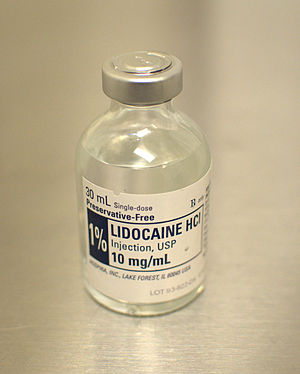
Lokalanalgesi
Lidocain, et meget anvendt lokalanalgetikum.
Lokalanalgesi er lokalbedøvelse, altså bedøvelse af et afgrænset område af kroppen for at opnå smertefrihed. Lokalanalgesi kan udføres på forskellige måder så der opnåes bedøvelse af mindre hudområder som en finger eller en tå, bedøvelse af en hel arm eller et helt ben ved regional analgesi, lokalanalgetikum kan indsprøjtes i rygmarvskanalen omkring lænden ved spinal analgesi, hvorved patienten er uden smertesans fra dette sted og nedefter, dvs. bækkenet og benene eller som epidural analgesi hvor et tyndt kateter lægges ind ved rygmarven og kan benyttes til at bedøve specifikke nerver/hudområder.